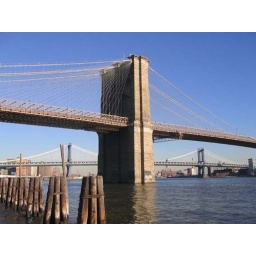
the towers of the bridge were at one time the tallest structures in the western hemisphere.